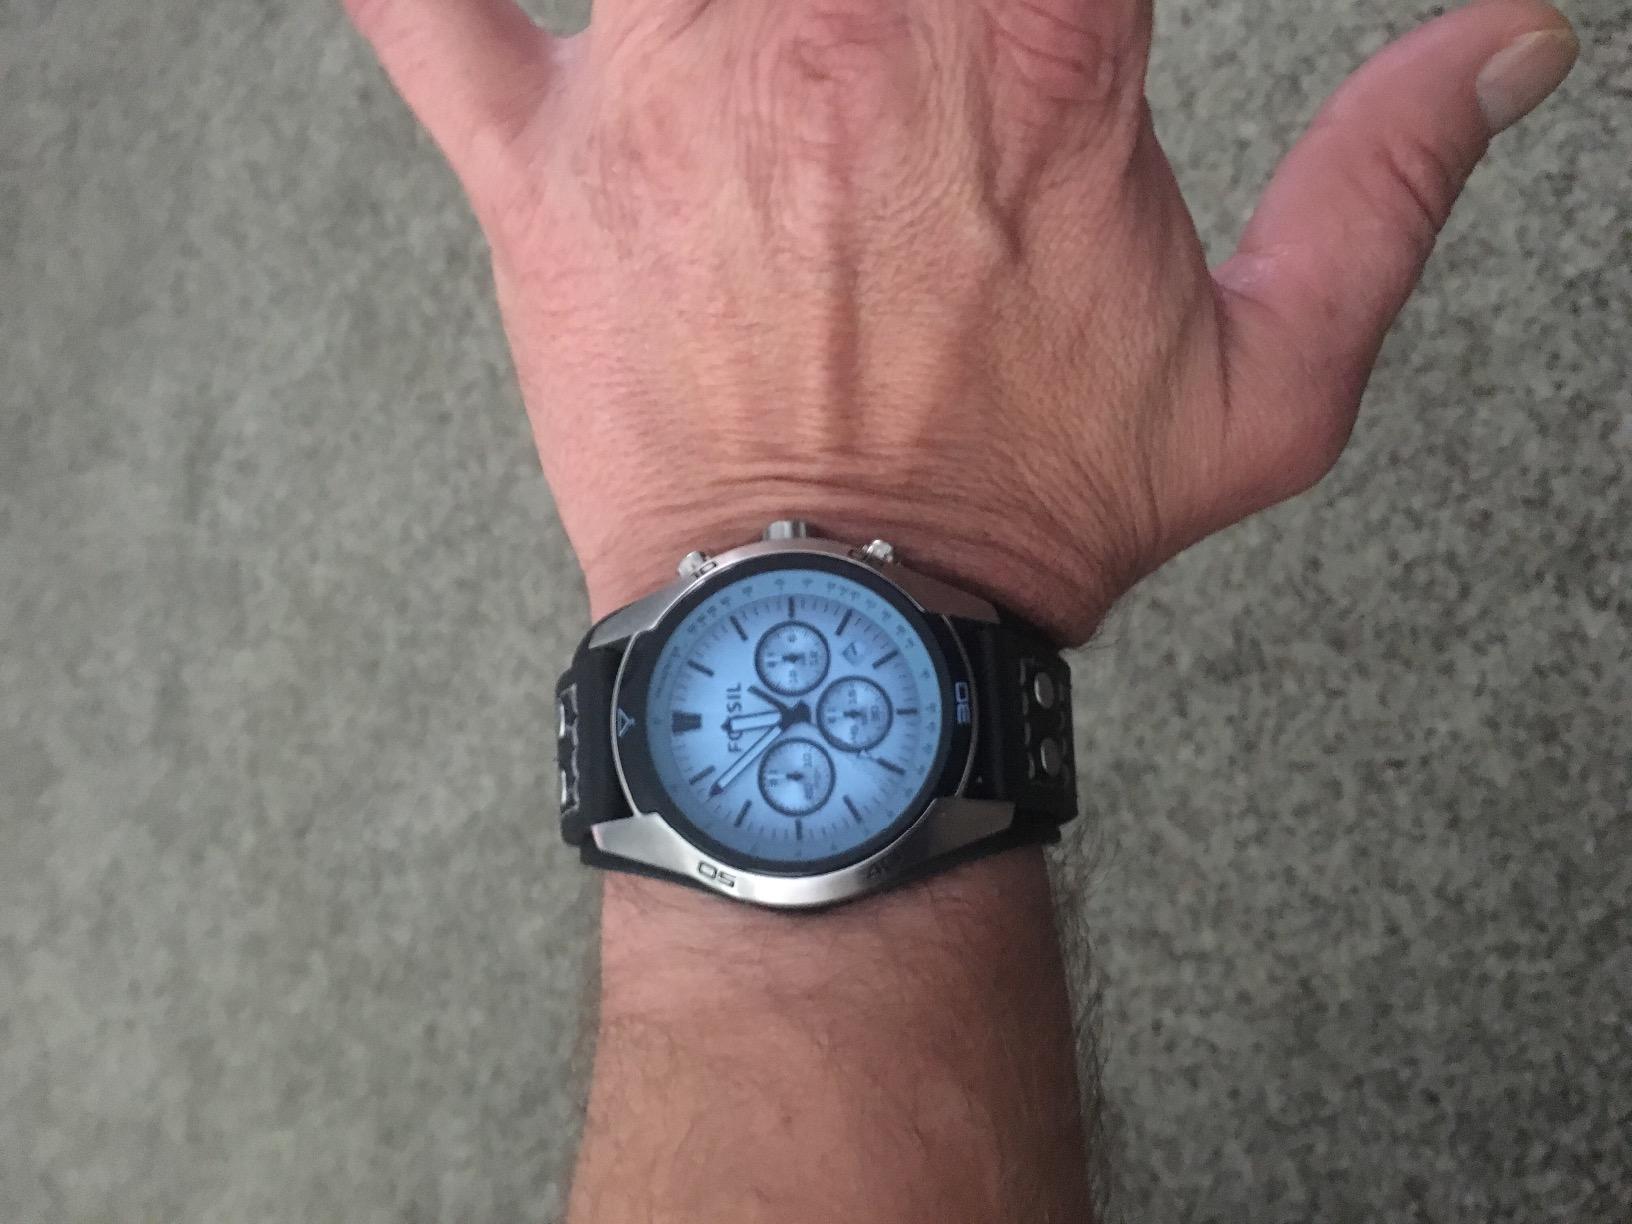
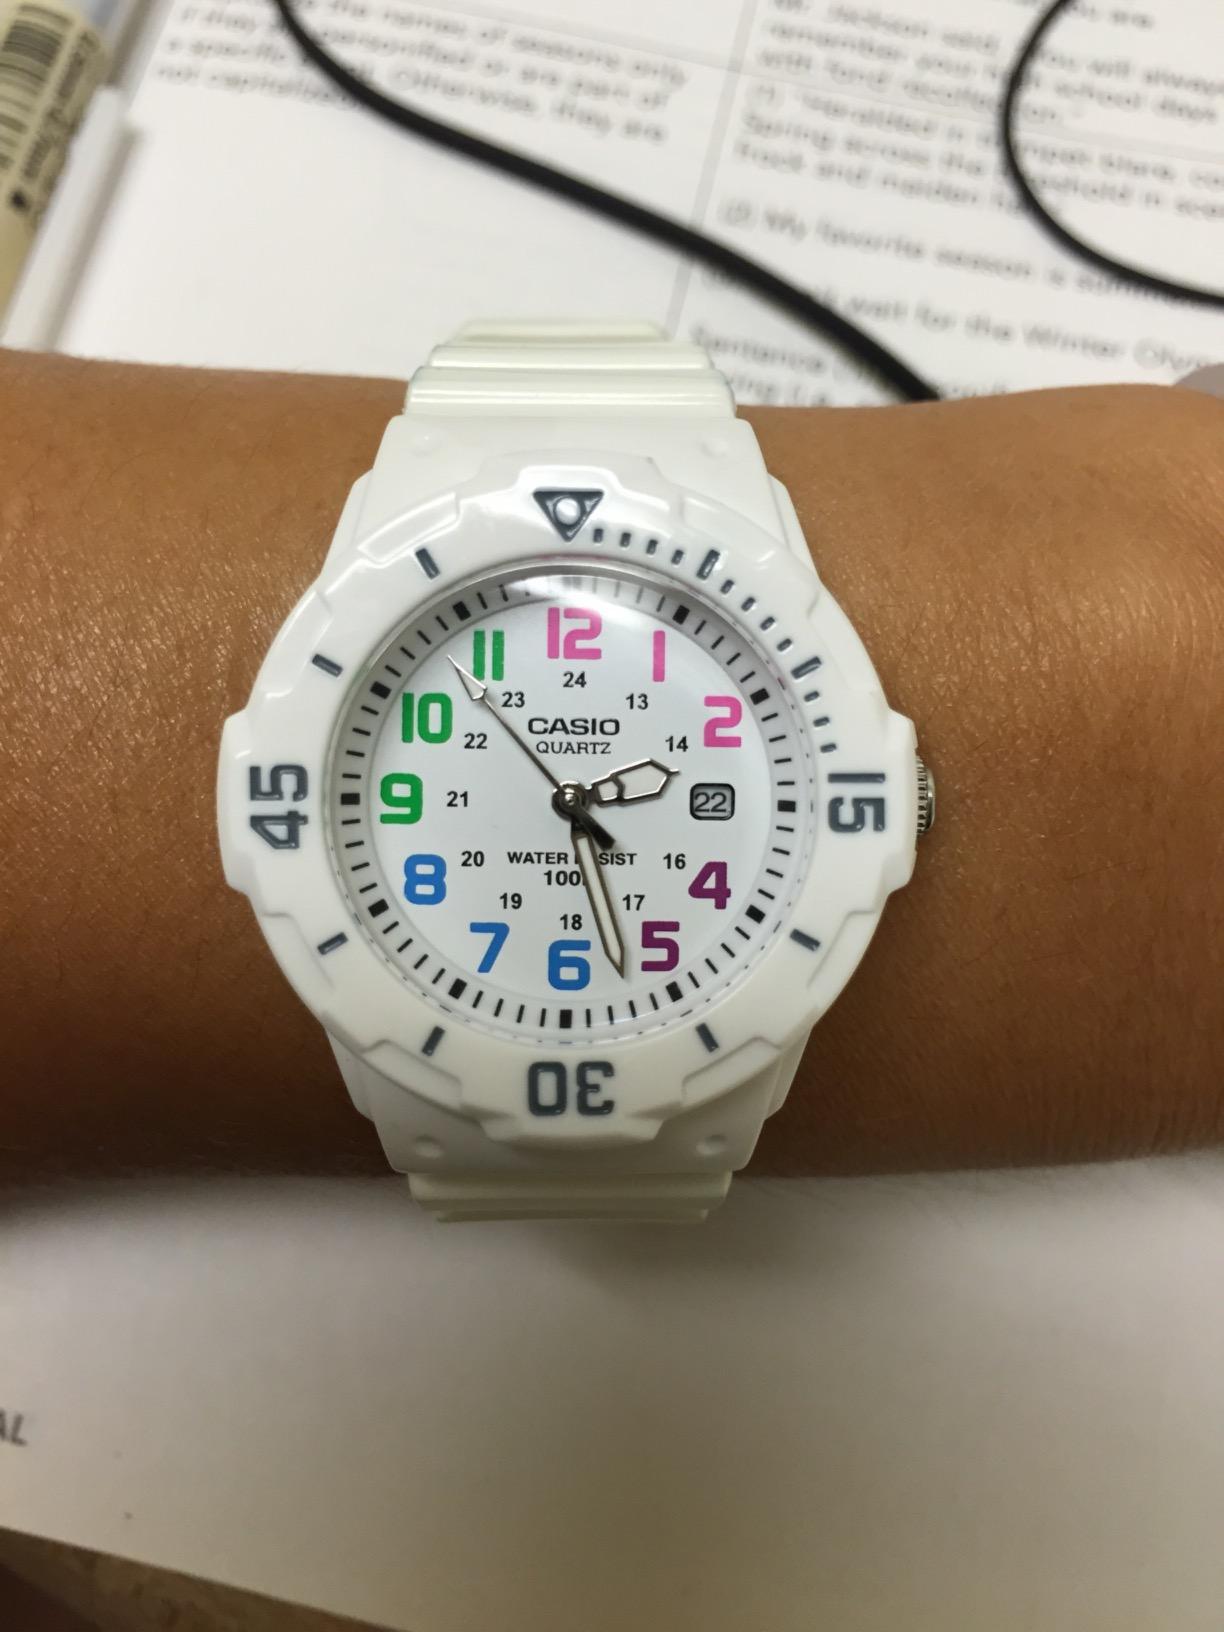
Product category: accessories_watch
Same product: no